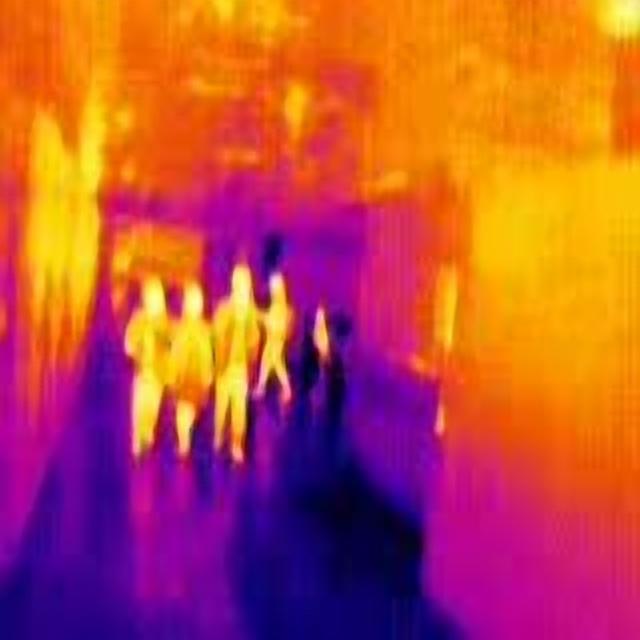
Detected objects:
label: person
label: person
label: person
label: person